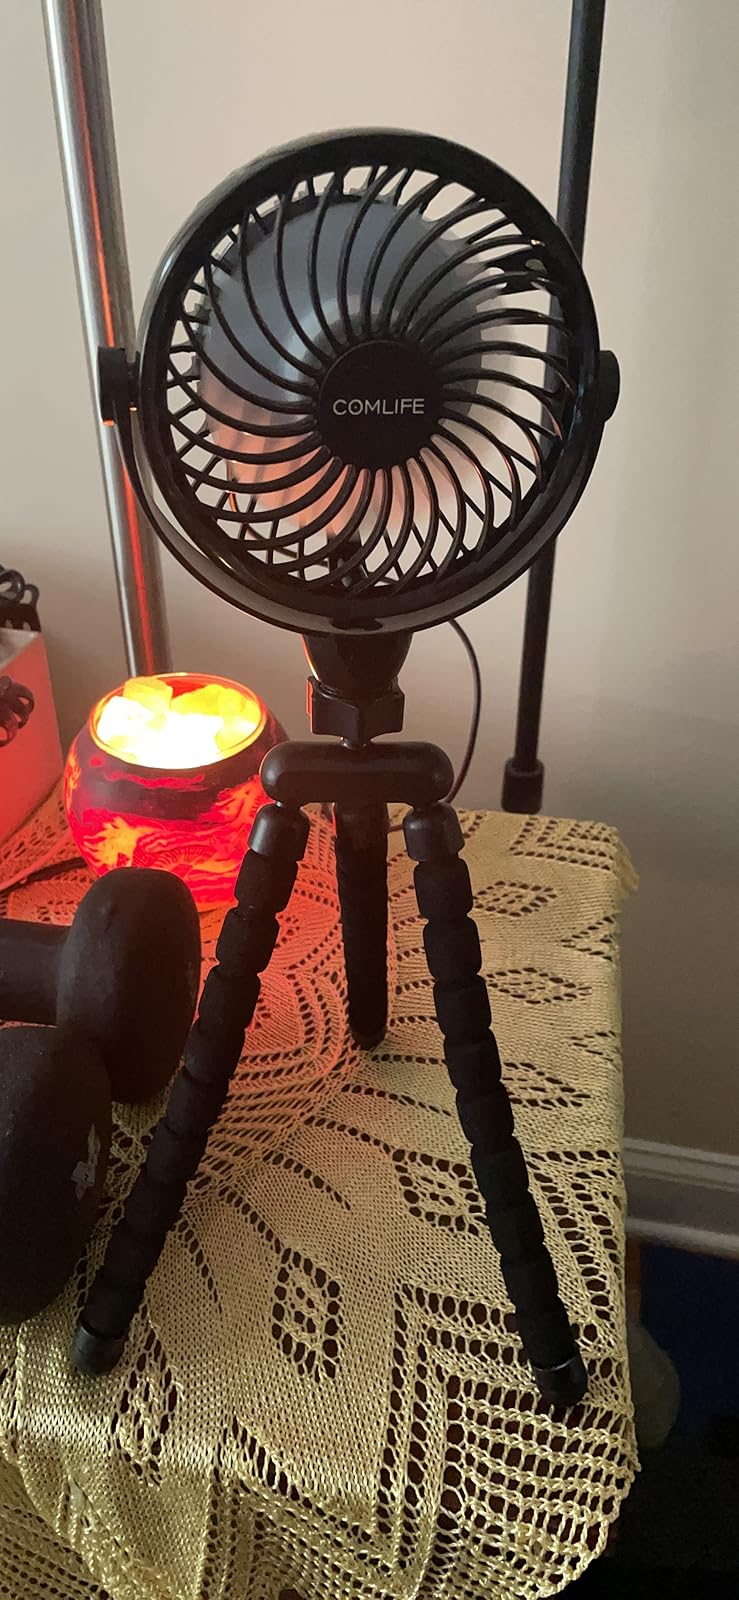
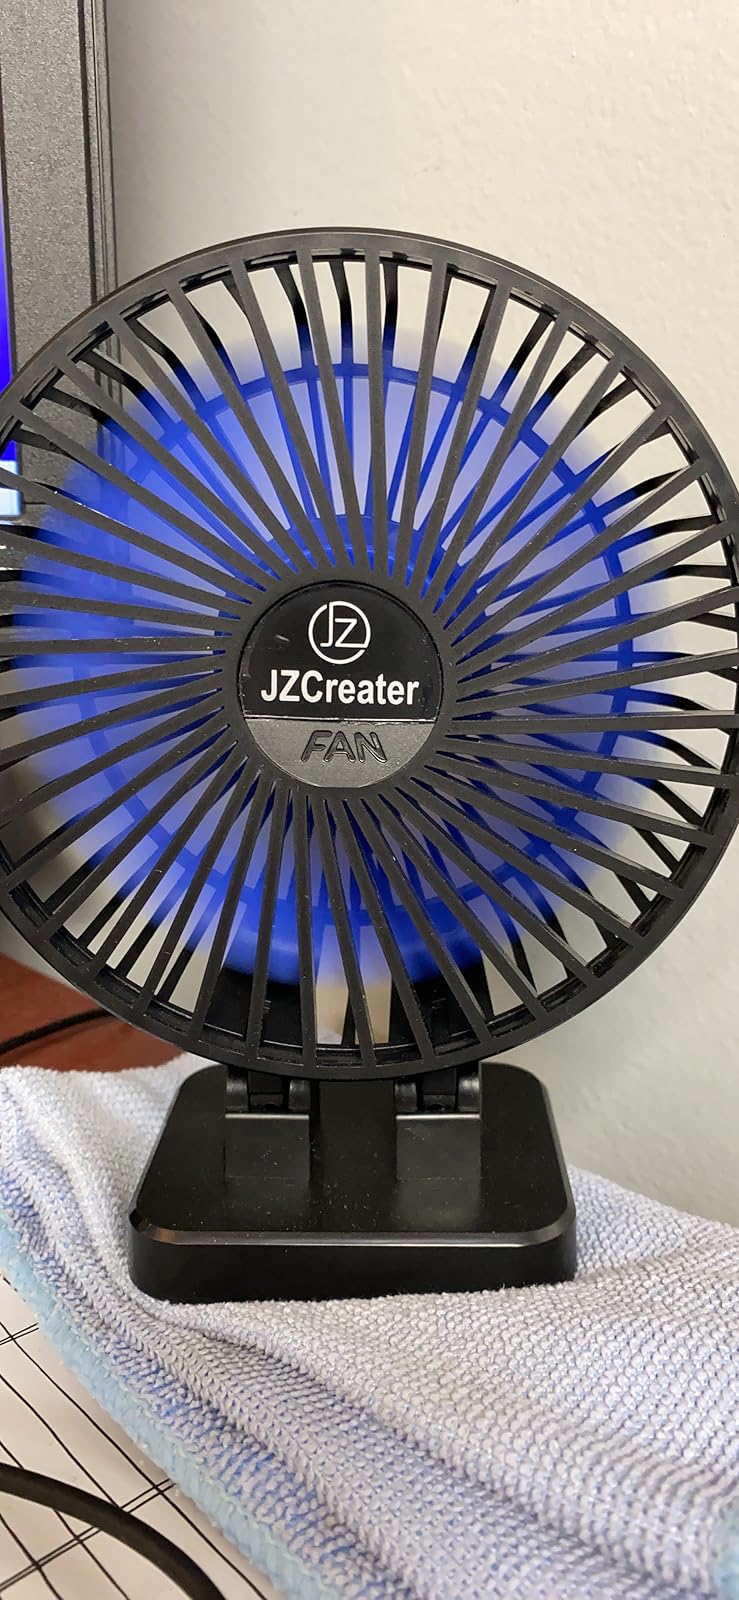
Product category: fan
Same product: no